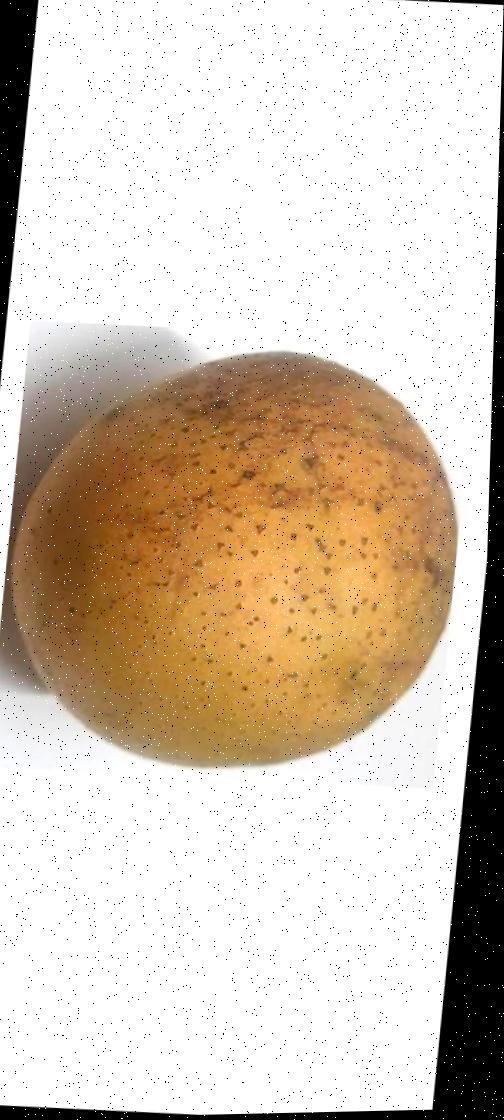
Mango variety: Gourmoti